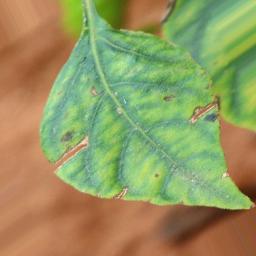
Label: nutritional